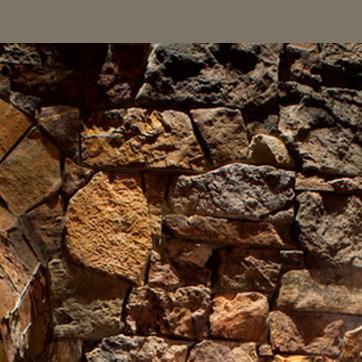
Material: stone